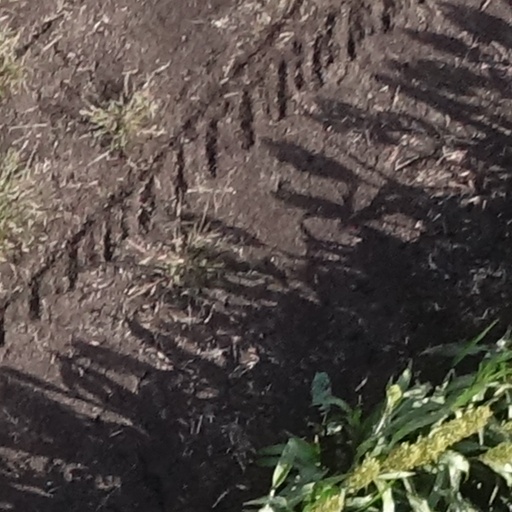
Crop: sorghum